Christmas Party (The Office)

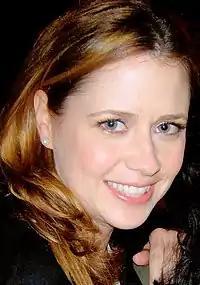

"Christmas Party" was written by Michael Schur, who portrays Mose Schrute in the series. The episode was his third contribution after the first season entry "The Alliance" and second-season episode "Office Olympics". B. J. Novak later noted that, compared to Schur's previous episode "The Alliance", the "driving force of the mayhem" in the episode is Michael's desire to make all of his workers "happy", rather than him being "a jerk". The scene wherein Dwight plugs the Christmas tree in, only for the office to be underwhelmed by the dismal lights was based on a real moment Schur and his wife experienced during their first Christmas together. Schur based the Christmas party sequences on a scene in "Rushmore" that happens after the main character does his Vietnam play. He noted that he wanted it to be "pastiche-y" and feature "small groups of people talking to each other". Meredith flashing Michael was based on a real-life experience Greg Daniels's dad had at a former job; at the end of one particular Christmas party, there was a stain on the office couch, which he called an "inappropriate ending" for the party. Daniels's father kept pressuring him to make a Christmas episode of "The Office", and so Daniels utilized this experience.